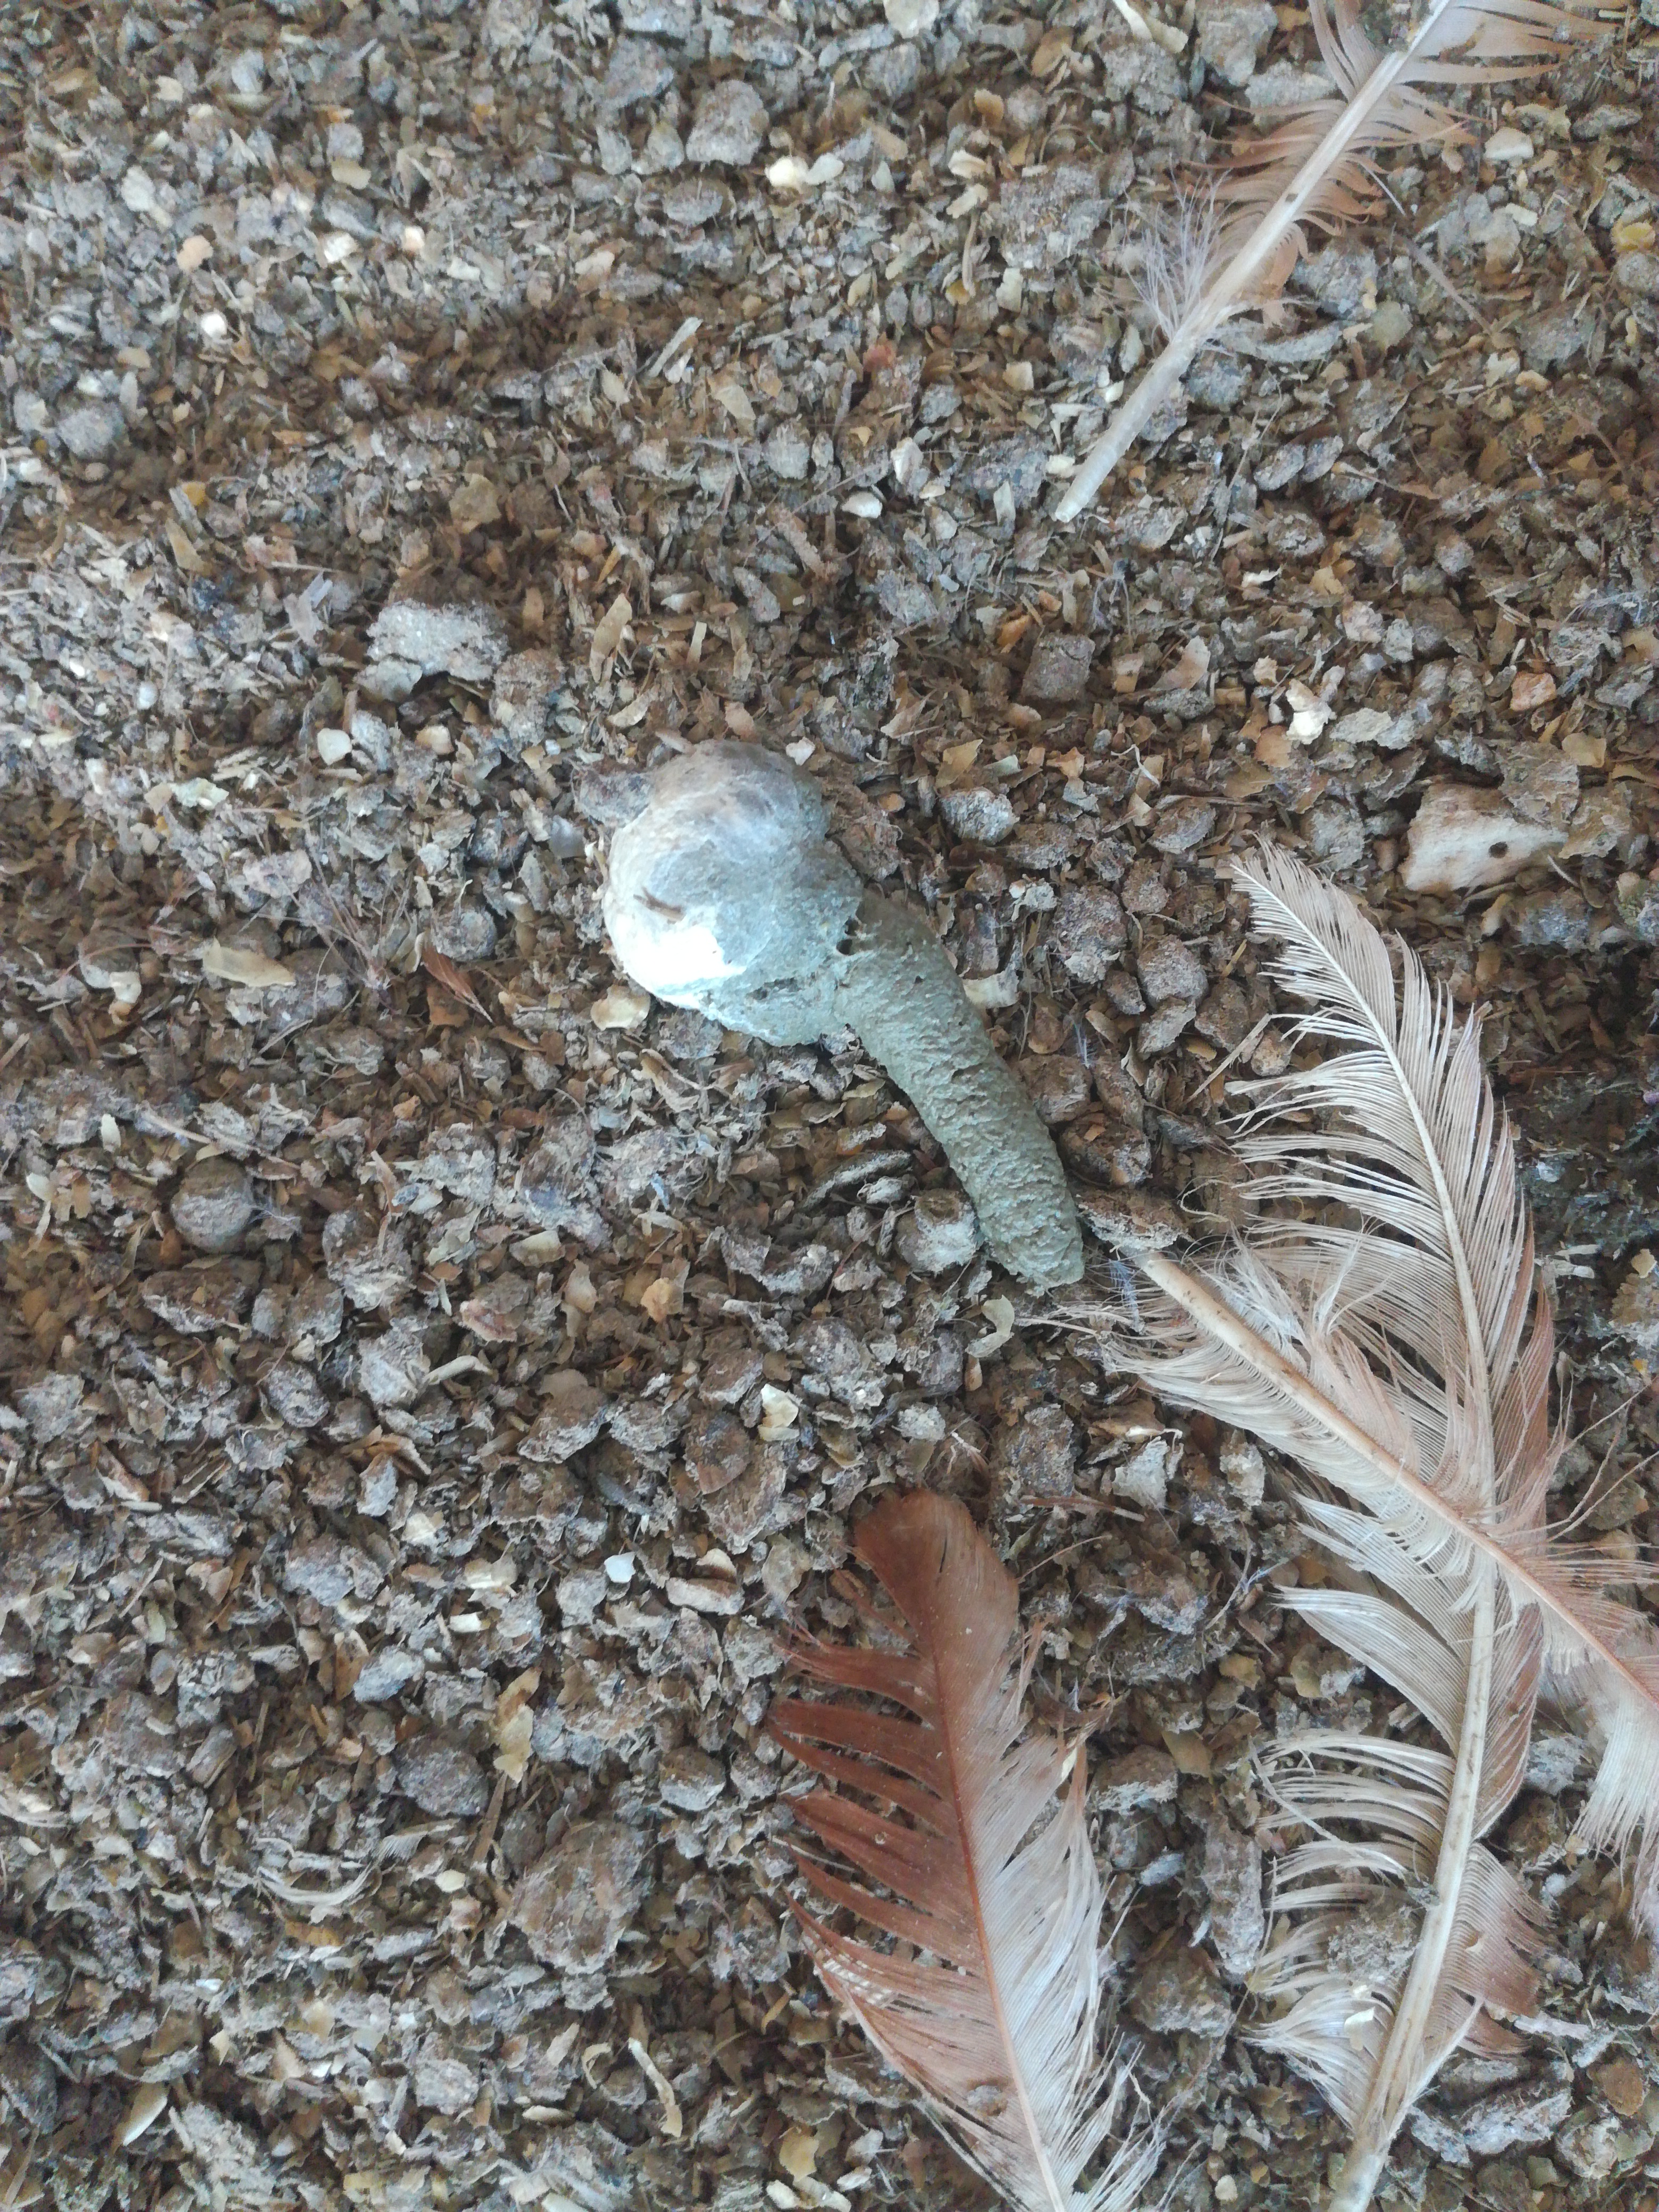
PCR-confirmed diagnosis: Healthy